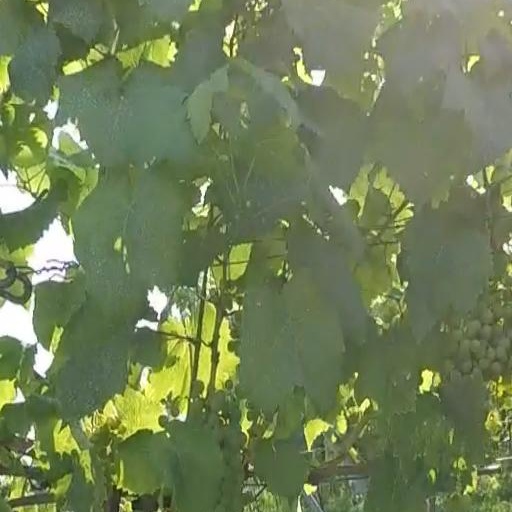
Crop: grape